Jefferson School (Cape Girardeau, Missouri)

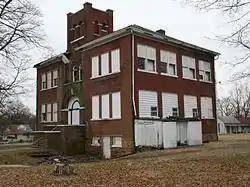
Jefferson School, March 2011

Jefferson School was an elementary school building located at Cape Girardeau, Missouri. It was built in 1904, and is a two-story, red brick and stone elementary school building with a raised sandstone foundation and hipped roof. It featured a bell tower rising above the roofline. It operated as the city's elementary school for African-American students from 1953–1955, when it closed. It was demolished on December 28, 2012.